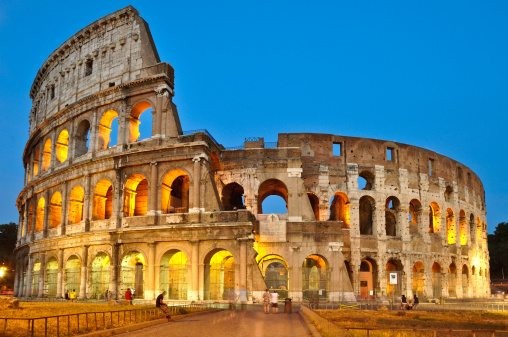
Landmark: Roman Colosseum